Victoria Barracks, Hong Kong

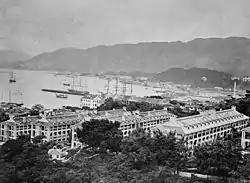
Victoria Barracks, c 1870

The Victoria Barracks were a barracks in the Admiralty area of Central on Hong Kong Island, Hong Kong. The barracks were constructed between the 1840s and 1874, and situated within the area bounded by Cotton Tree Drive, Kennedy Road and Queensway. Together with Murray Barracks, Wellington Barracks and Admiralty Dock, the barracks formed a British military zone in Central. The barracks was named for Queen Victoria, monarch at the time of construction.